Baijnath, Uttarakhand

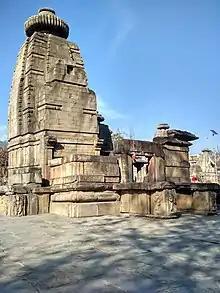

Baijnath is located at , 20 km northwest of Bageshwar city, in Bageshwar district in Uttarakhand. It has an average elevation of 1,130 metres (3,707 feet). Baijnath is situated in the Katyur valley of the Kumaon Himalayas at the left bank of the Gomati river. Nearby villages include Dangoli, Gagrigol, Haat, Teet Bazar, Purara, and Noghar.